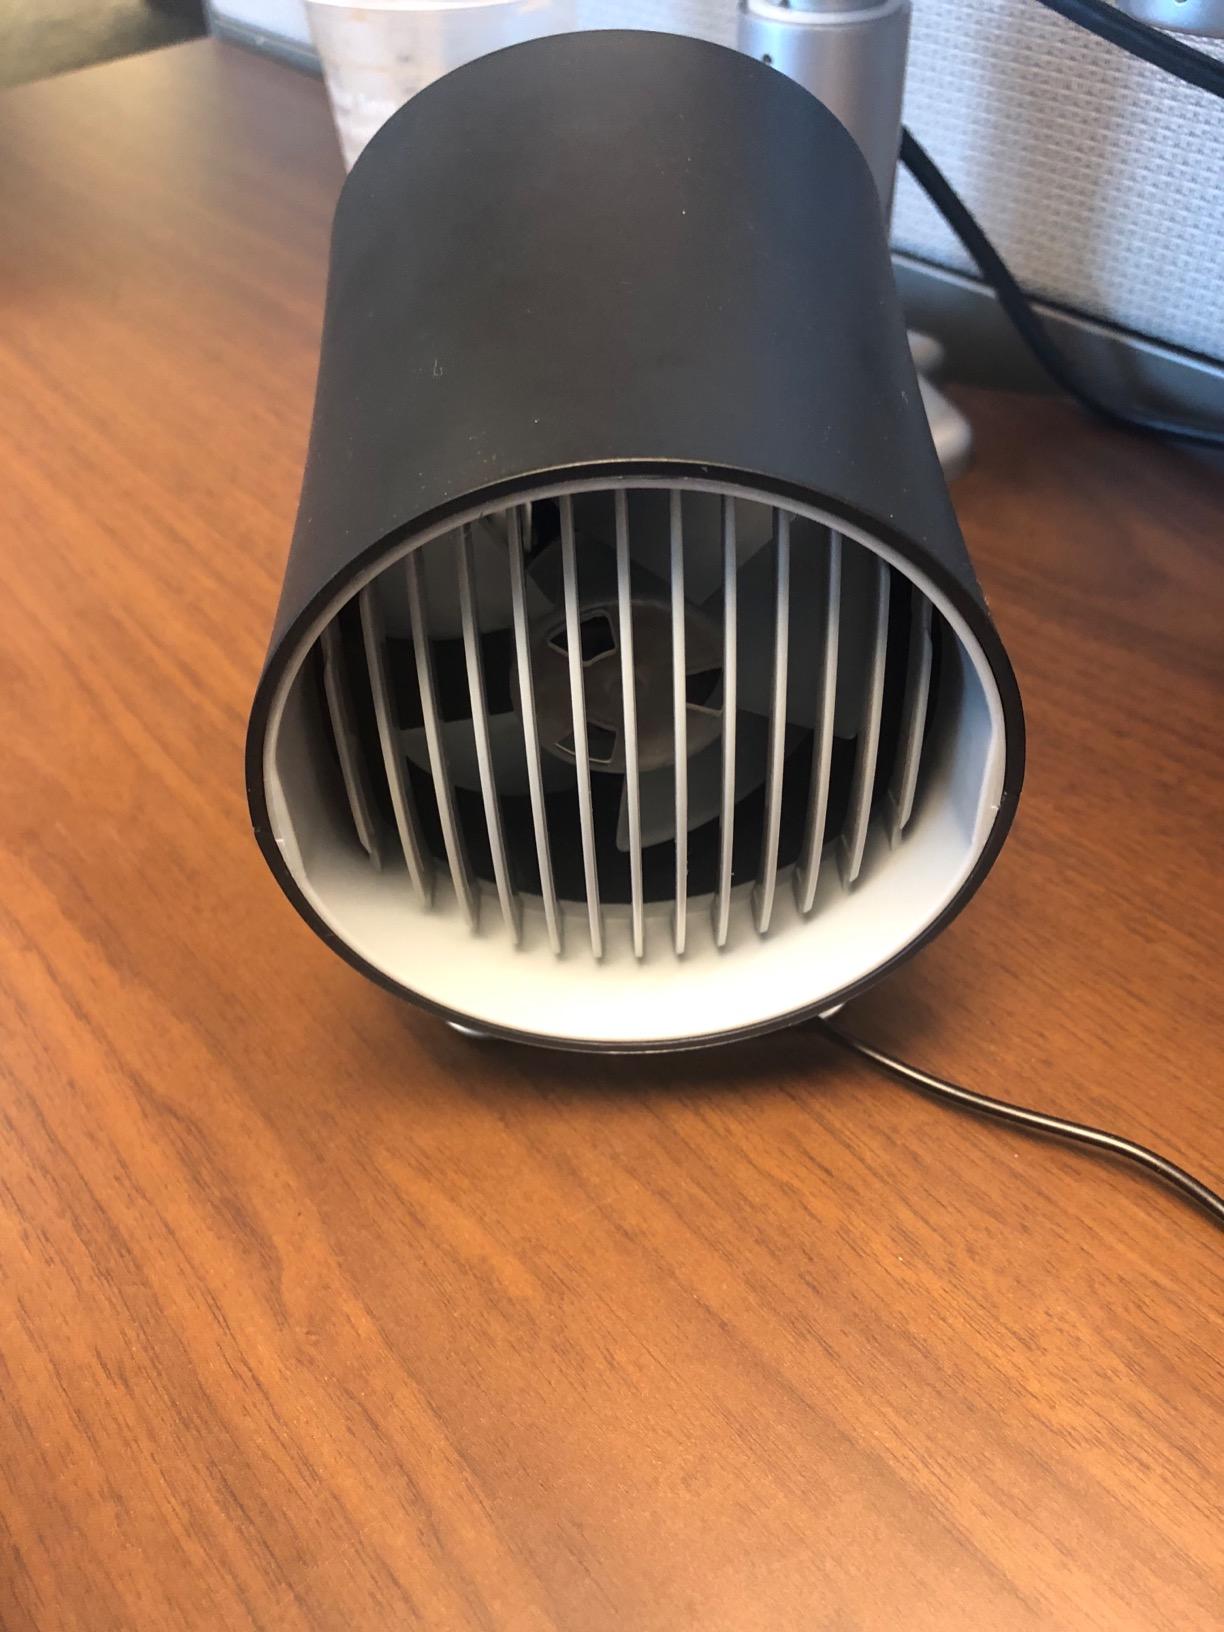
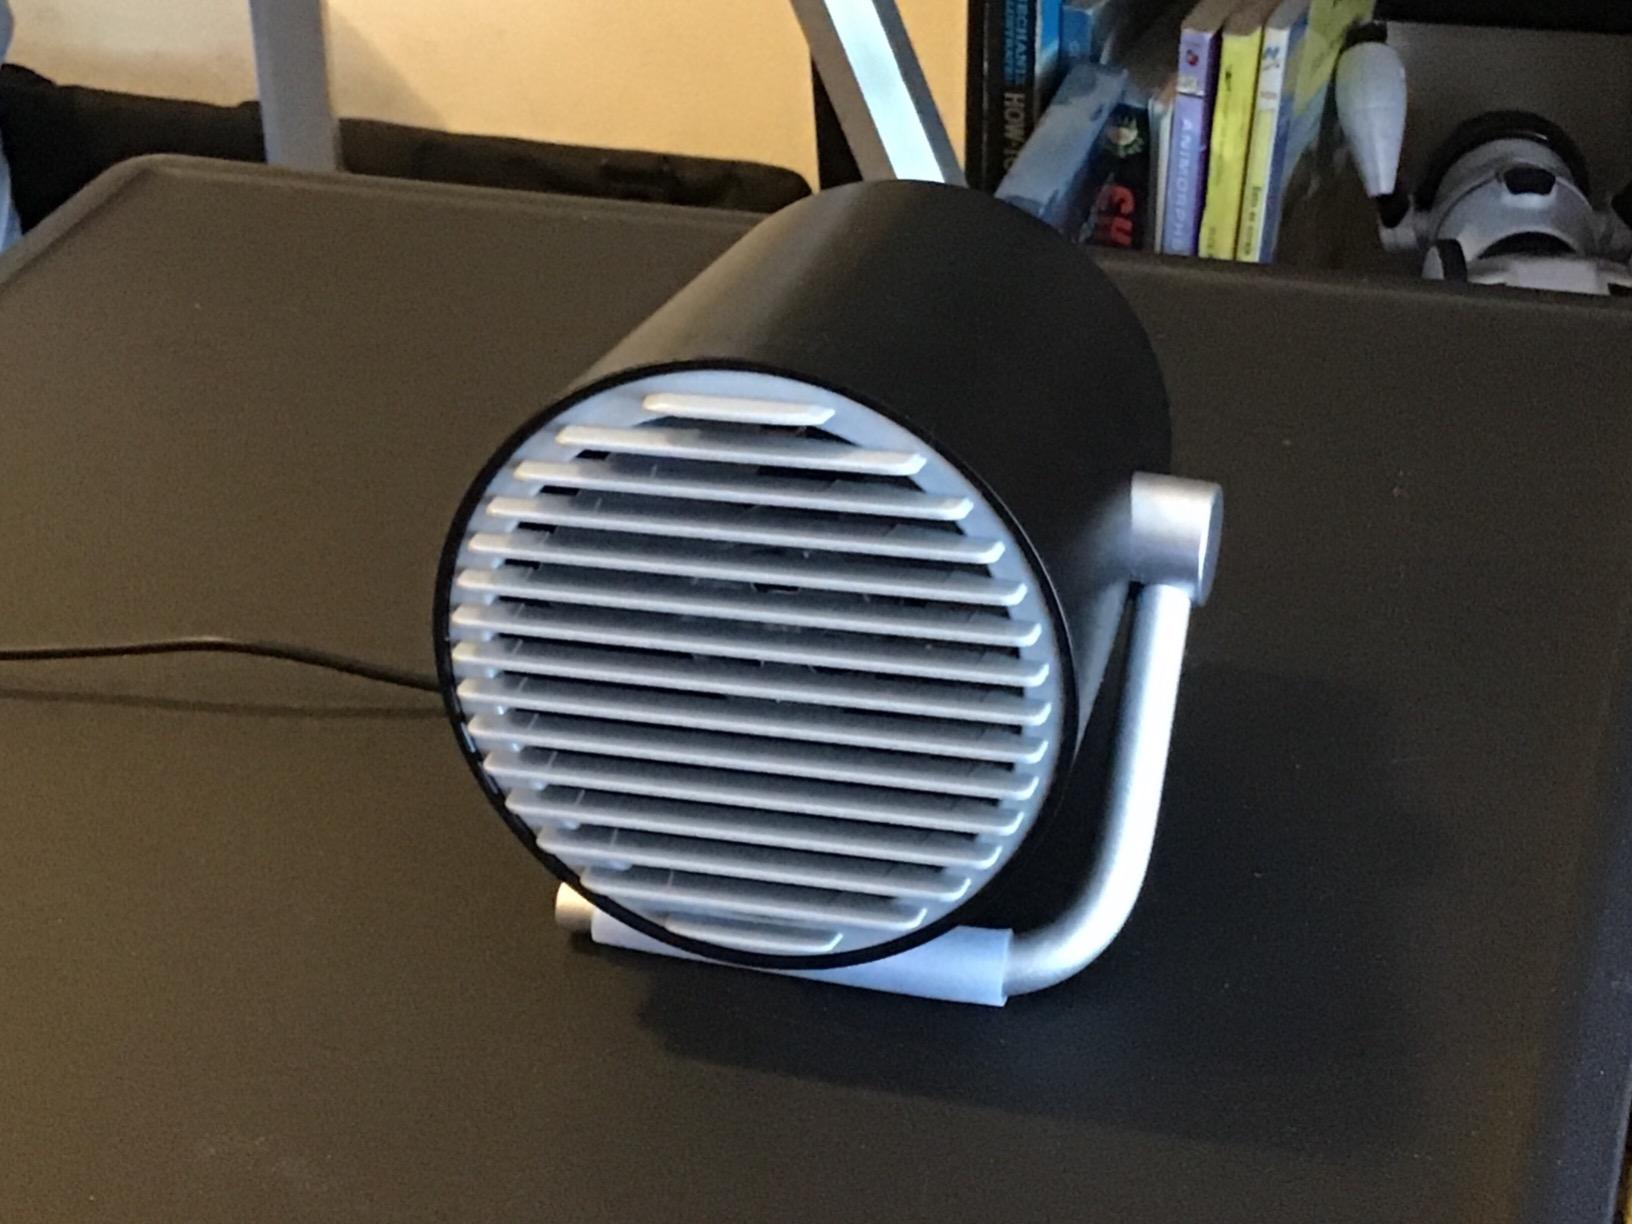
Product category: fan
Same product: no